LittleBigPlanet 3

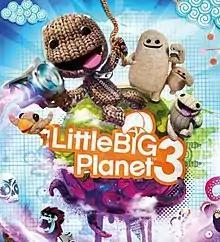
Packaging artwork with the game's four protagonists. From left to right: Swoop, Sackboy, Big Toggle, Little Toggle, and OddSock.

LittleBigPlanet 3 is a 2014 puzzle-platform video game developed by Sumo Digital and published by Sony Computer Entertainment for the PlayStation 3 and PlayStation 4. It is the third main installment in the "LittleBigPlanet" series and sixth entry overall. It was announced at Sony's E3 2014 media briefing on 9 June 2014. It was developed primarily by Sumo Digital, with XDev and series creator Media Molecule assisting in an undisclosed capacity.